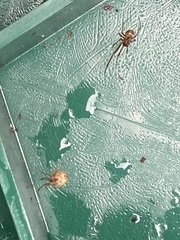
Species: Parasteatoda_tepidariorum